Tomb of Bibi Jawindi

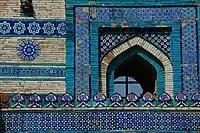
Close up of Tomb of Bibi Jawindi tilework

The site was submitted by the Department of Archaeology and Museums Pakistan in January 2004 to be inducted in the World Heritage Sites along with four other monuments in the region. These monuments are the Shrine of Baha'al-Halim, Tomb of Ustead (the architect), Shrine of Jalaluddin Bukhari, and the Mosque of Jalaluddin Bukhari. The site was submitted under the criteria ii, iv, and vi in the cultural category. As of April 2019, it is still on the tentative list.